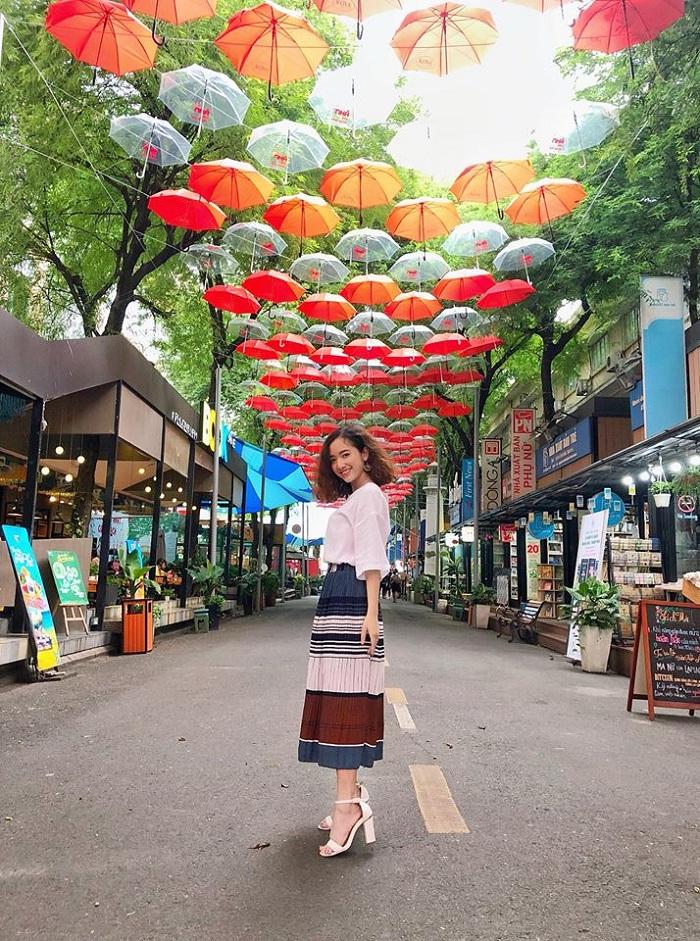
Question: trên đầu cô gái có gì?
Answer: có những chiếc ô